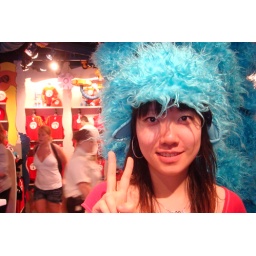
The cat in the hat